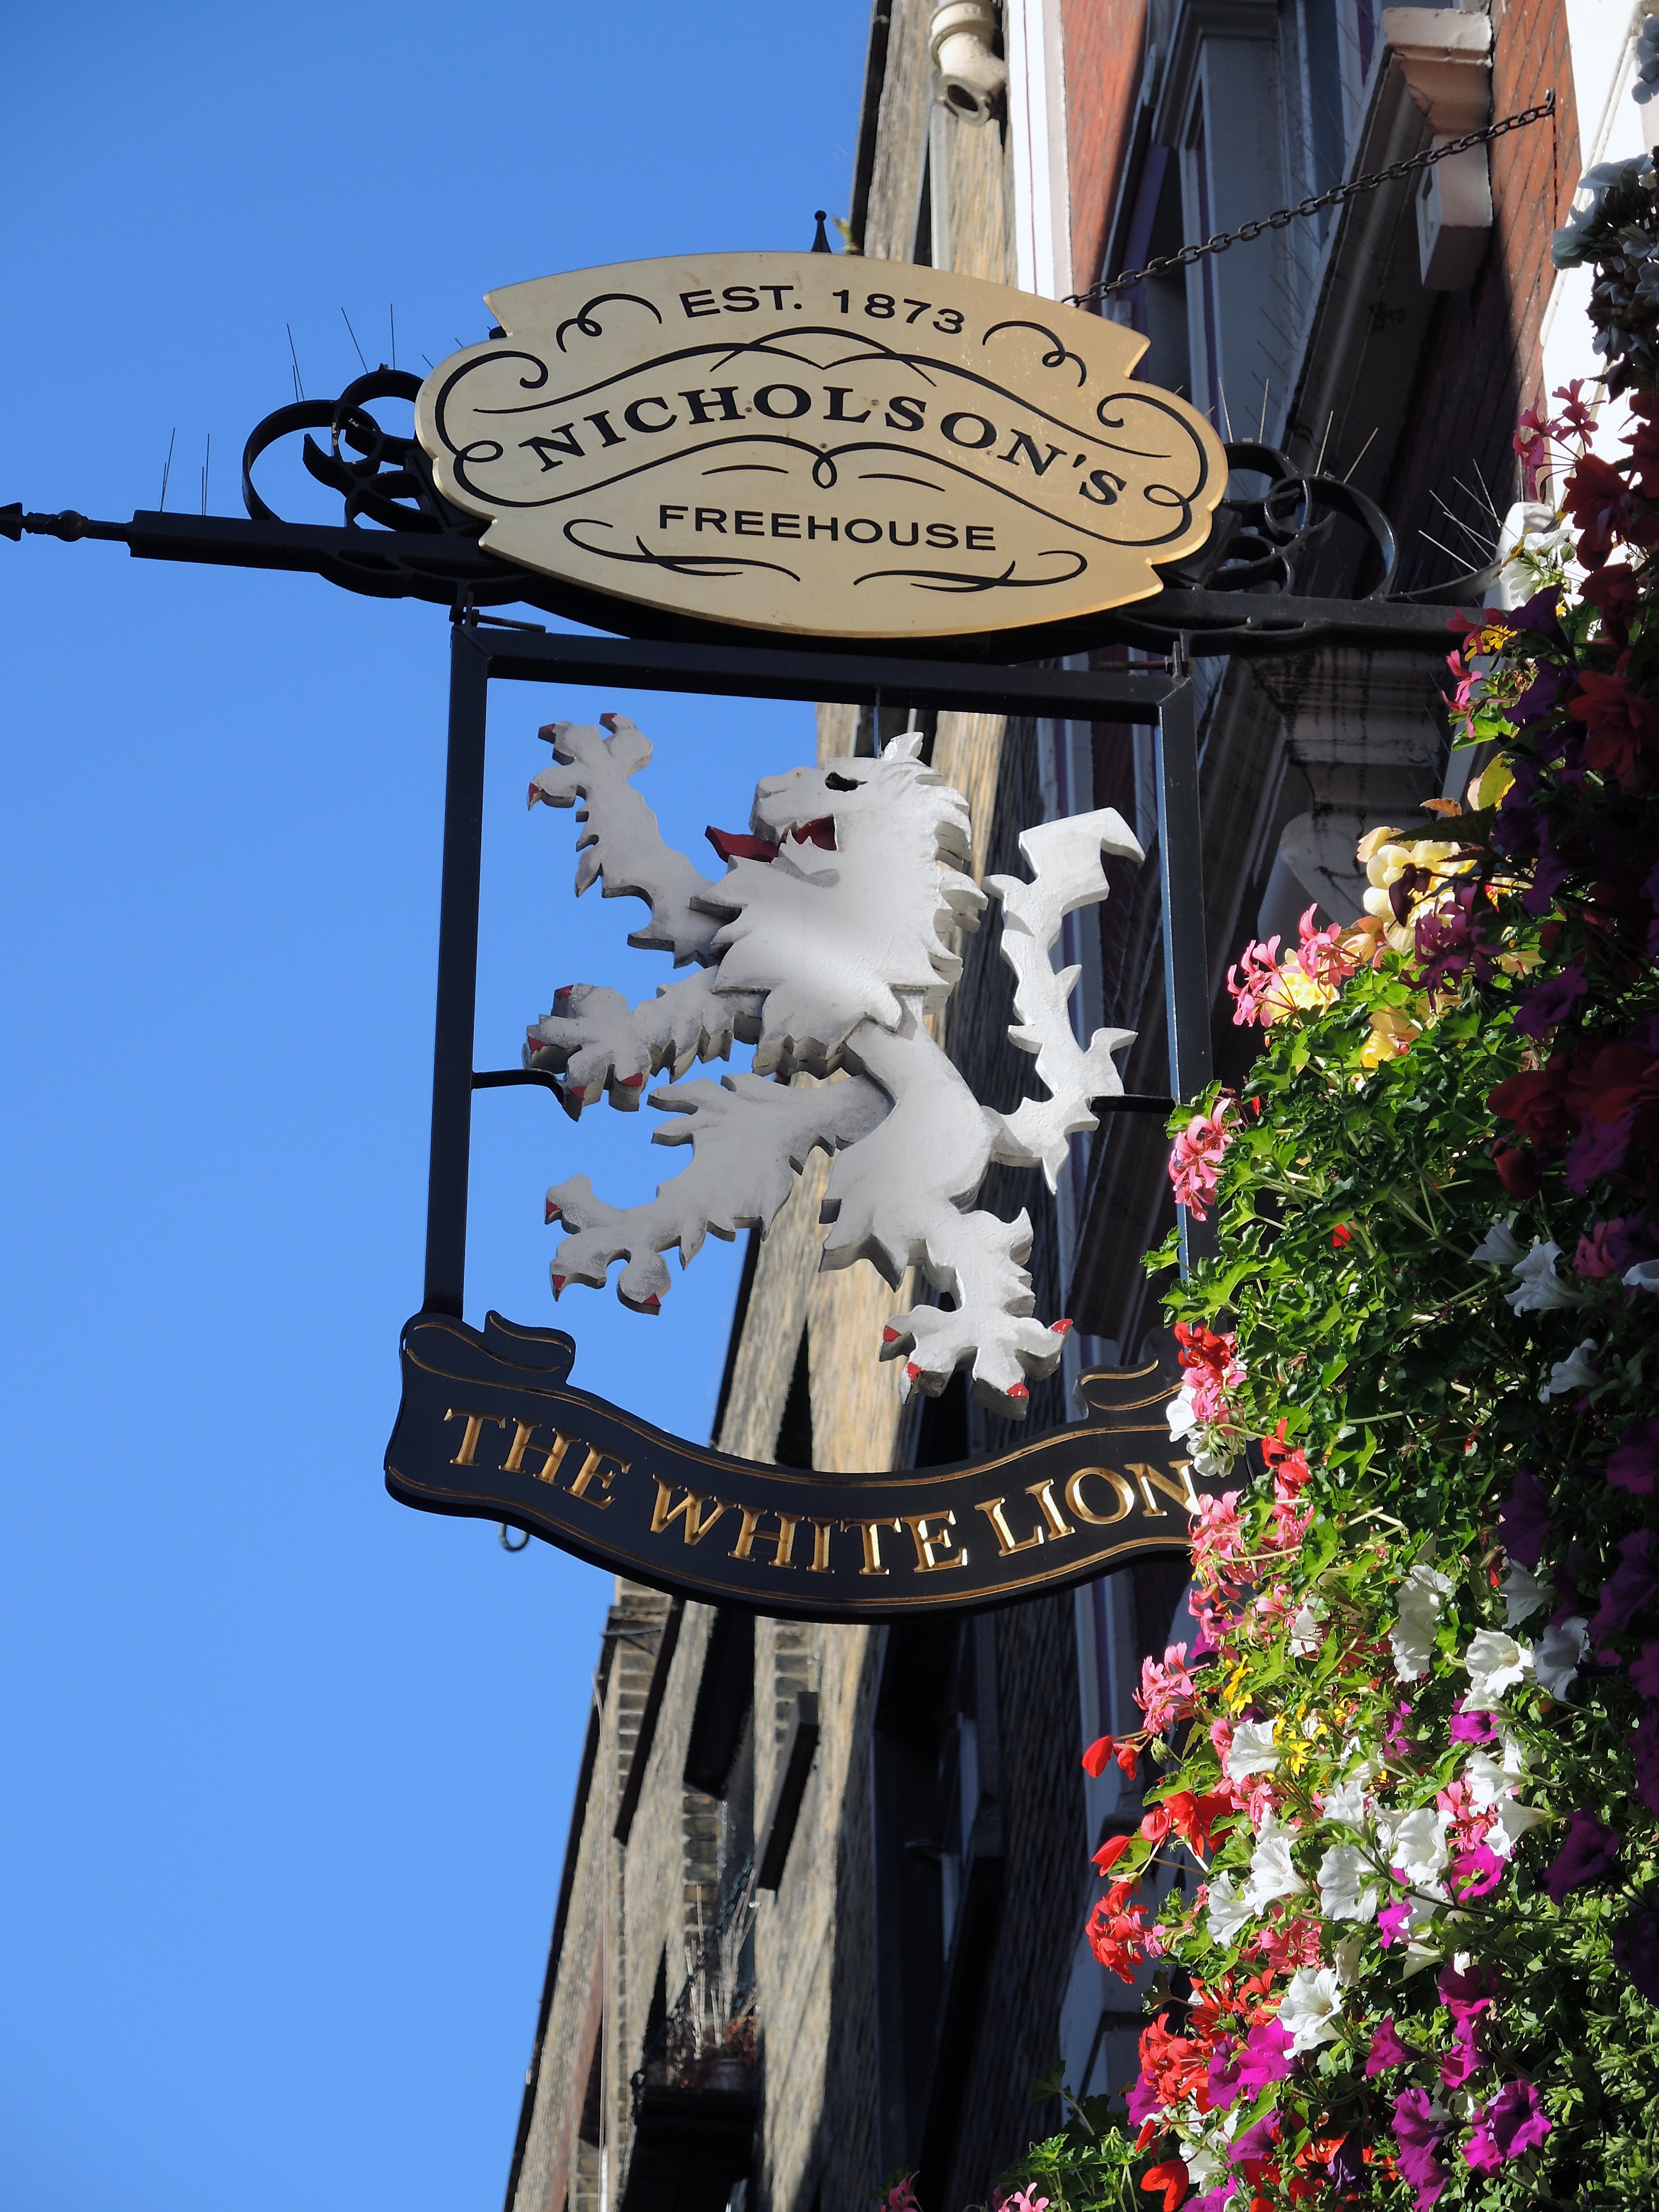
monument, statue, spring, london, art, shield, pub